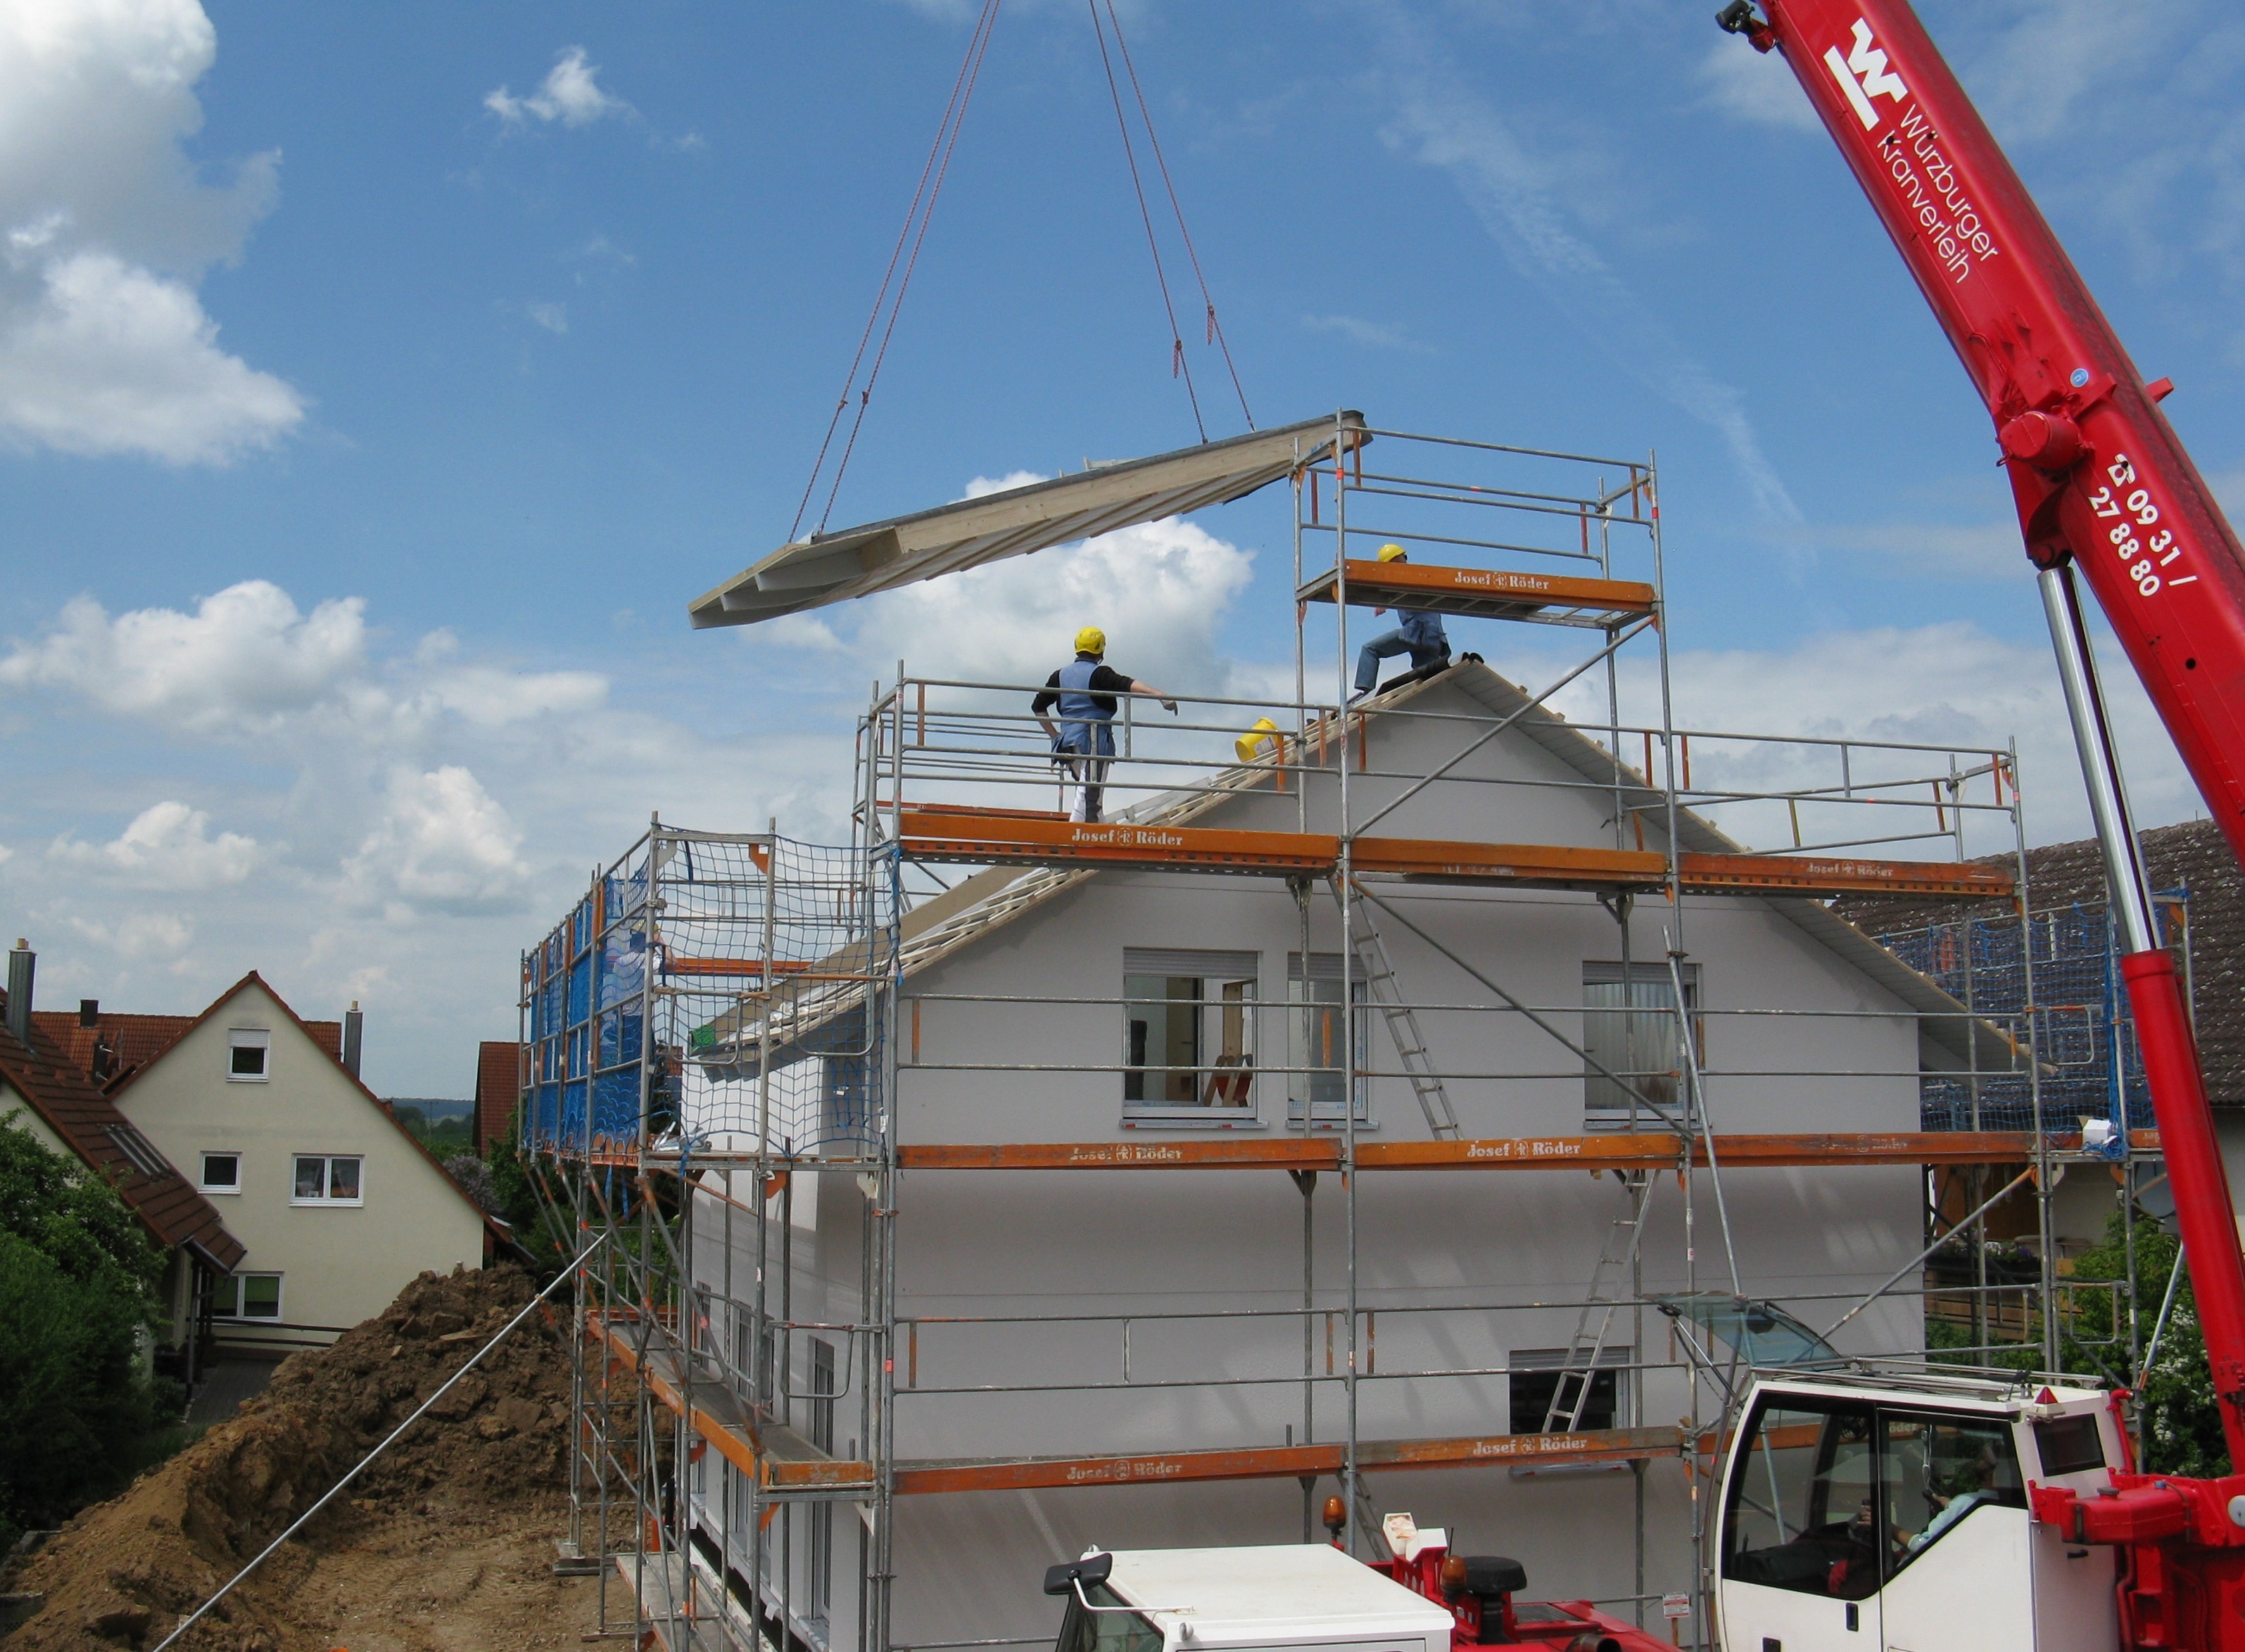
work, sky, technology, boat, home, ship, tool, construction, vehicle, mast, craft, helm, build, crane, site, watercraft, workers, boom, scaffold, baukran, craftsmen, house construction, lifting crane, construction work, lift loads, load lifter, new building, construction equipment, construction workers, jib crane